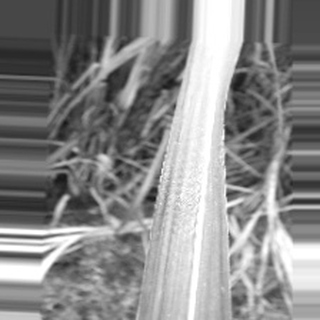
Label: sugarcane_bacterial_blight